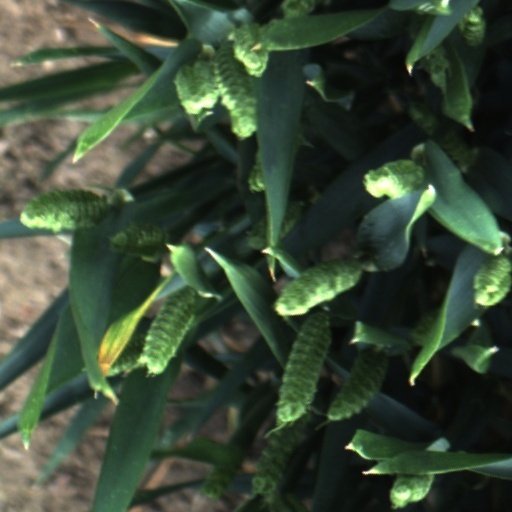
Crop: wheat